Pakistan International Airlines Flight 705

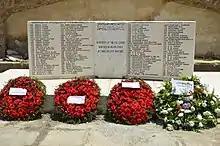
Wreaths laid at a memorial to the crash on 20 May 2013 by representatives from the Embassy of Pakistan to Egypt and local Pakistani community members

Flight 705 on 20 May 1965 was an inaugural flight between Karachi, Pakistan and London, United Kingdom and was carrying distinguished guests and journalists among the 114 passengers. The aircraft was scheduled to stop at Dhahran in Saudi Arabia, Cairo and then Geneva before completing its journey to London. As the aircraft was on final approach to Cairo International Airport, the pilot reported problems with the flaps; shortly thereafter, the aircraft crashed southeast of the airport and broke up as it exploded into flames. Six of the passengers were thrown clear of the wreckage, but everyone else on board was killed. Among the dead was the Chinese aircraft designer Huang Zhiqian, who was chief designer of the fighter jet Shenyang J-8.